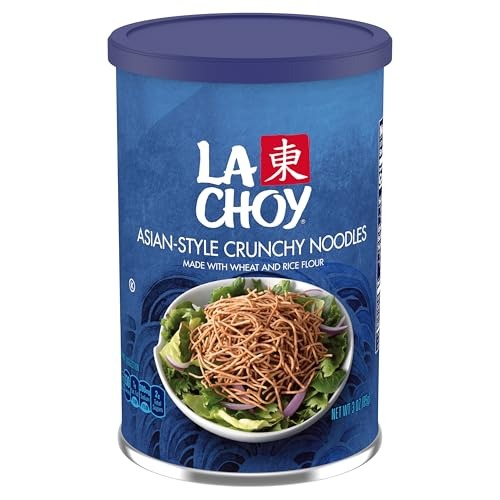
Item Name: La Choy Rice Noodles, 3 oz
Bullet Point 1: add a touch of asian-inspired flavor to your favorite recipes with la choy rice noodles
Bullet Point 2: la choy rice noodles are a delicious blend of wheat and rice flour that’s quick-cooked to a crispy golden brown, so they're always light and crunchy
Bullet Point 3: combine la choy rice noodles with soups, salads, and meals, or enjoy them alone as a light snack
Bullet Point 4: inspired by traditional asian cuisine, la choy rice noodles provide texture and flavor to any meal. open a can and serve
Bullet Point 5: a 3 ounce can of la choy rice noodles contains 0 trans fats and 130 calories per serving
Bullet Point 6: Specialty: Kosher Certified
Value: 3.0
Unit: Ounce

Price: 1.255